Edward Mujica

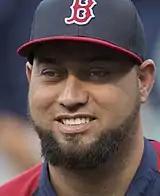
Mujica with the Boston Red Sox in 2014

On December 5, 2013, Mujica agreed to a two-year, $9.5 million contract with the Boston Red Sox, pending the completion of a physical examination. The contract became official on December 7. Mujica finished the 2014 season with a 2–4 record, eight saves and a 3.90 ERA in 64 appearances. After beginning the 2015 season 1–1 with a 4.61 ERA in 11 games, he was designated for assignment by Boston on May 8, 2015.